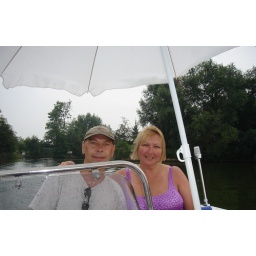
Some boat on some lake in Aalsmeer